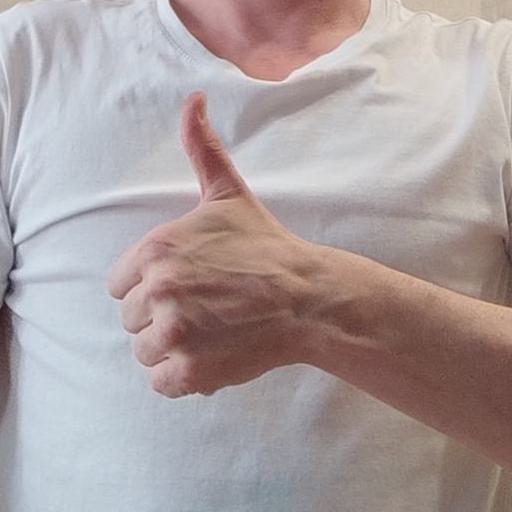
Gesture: like